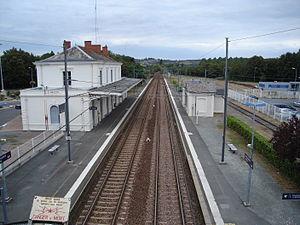
Vue d’ensemble de la gare et des quais.
La gare de Saint-Maixent (Deux-Sèvres) est une gare ferroviaire française de la ligne de Saint-Benoît à La Rochelle-Ville, située sur le territoire de la commune de Saint-Maixent-l'École dans le département des Deux-Sèvres en région Nouvelle-Aquitaine.
La ligne de Saint-Benoît à La Rochelle-Ville est une ligne ferroviaire française à écartement standard et à double voie électrifiée. Elle est intégralement située dans la Région Nouvelle-Aquitaine. Elle s'embranche en gare de Saint-Benoît sur la ligne de Paris-Austerlitz à Bordeaux-Saint-Jean, et permet ainsi de relier la ville de Poitiers, préfecture du département de la Vienne, à celle de La Rochelle, préfecture du département de la Charente-Maritime, via Niort, préfecture du département des Deux-Sèvres.